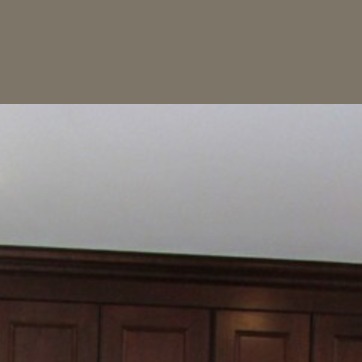
Material: painted